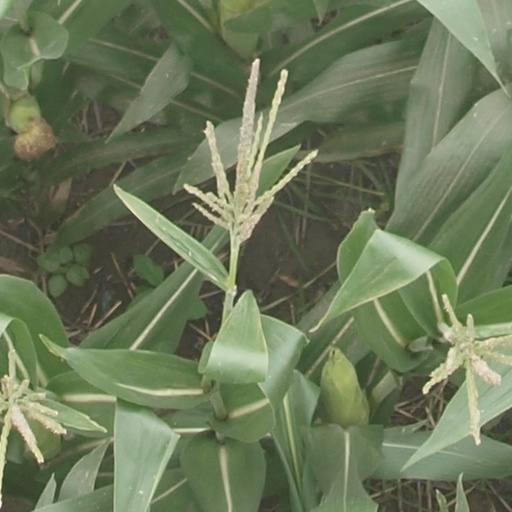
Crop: maize; corn